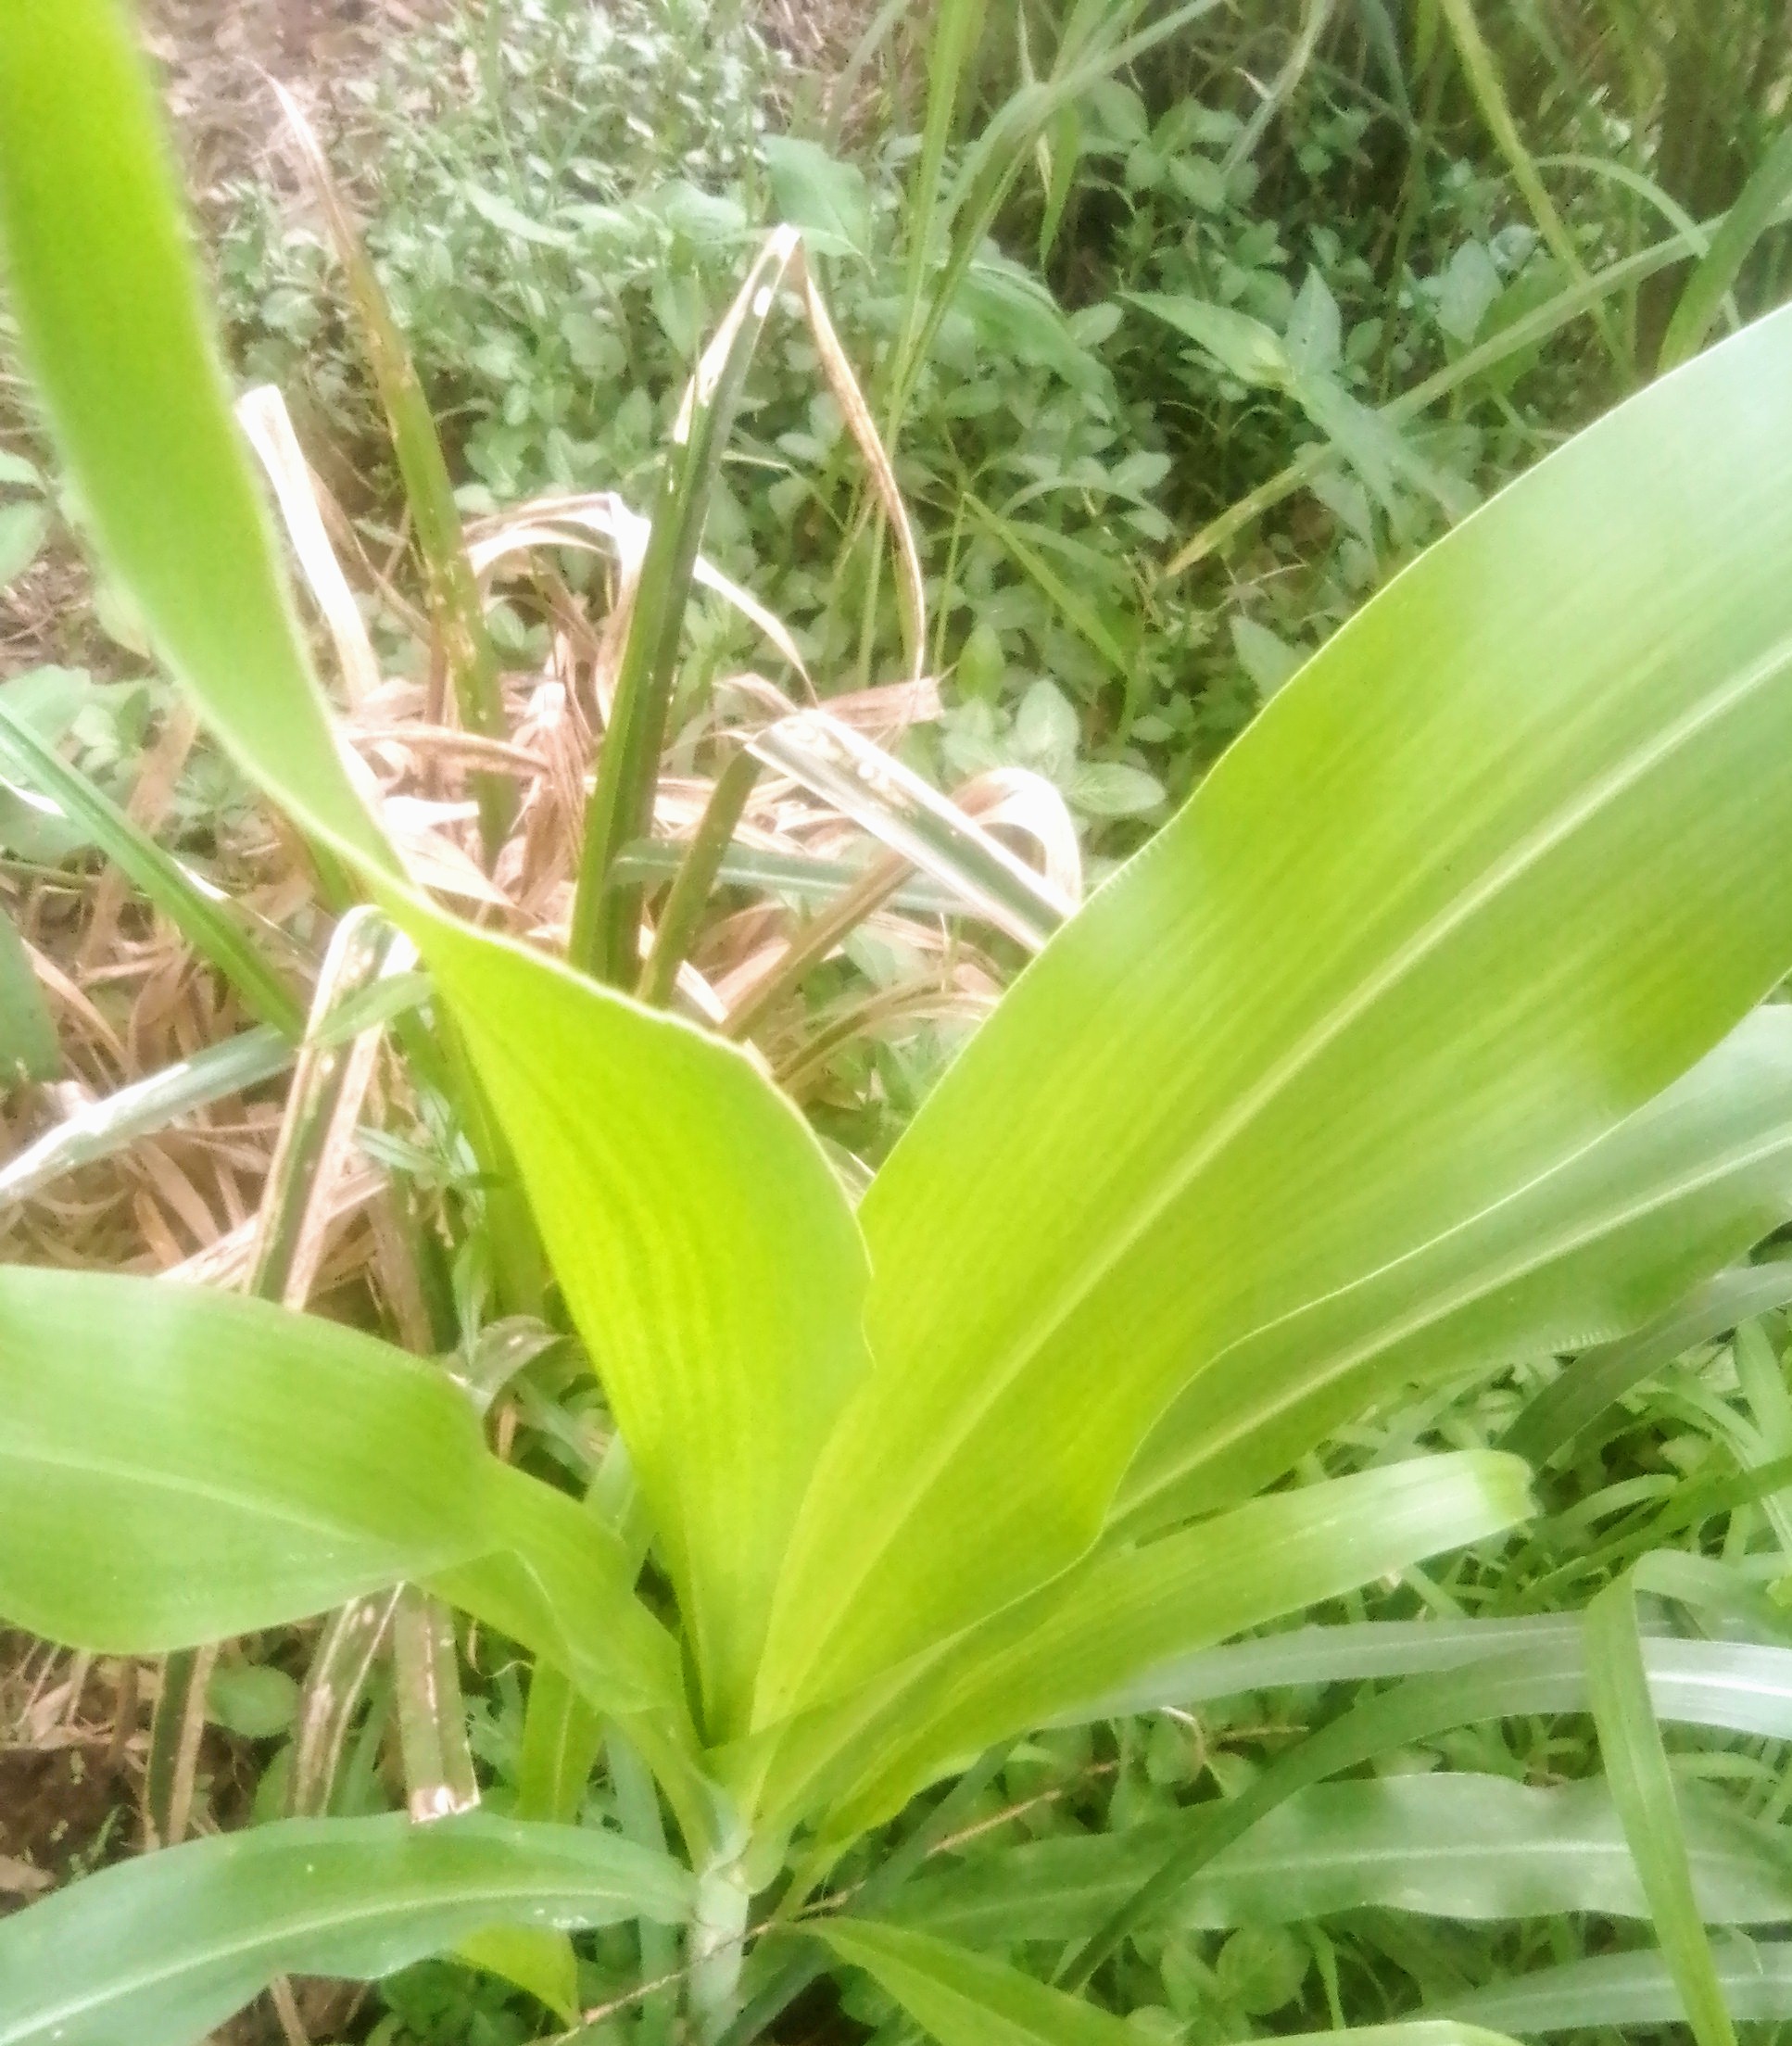
Label: healthy